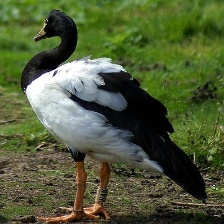
Species: MAGPIE GOOSE
Scientific name: ANSERANAS SEMIPALMATA
ImageNet parent category: goose